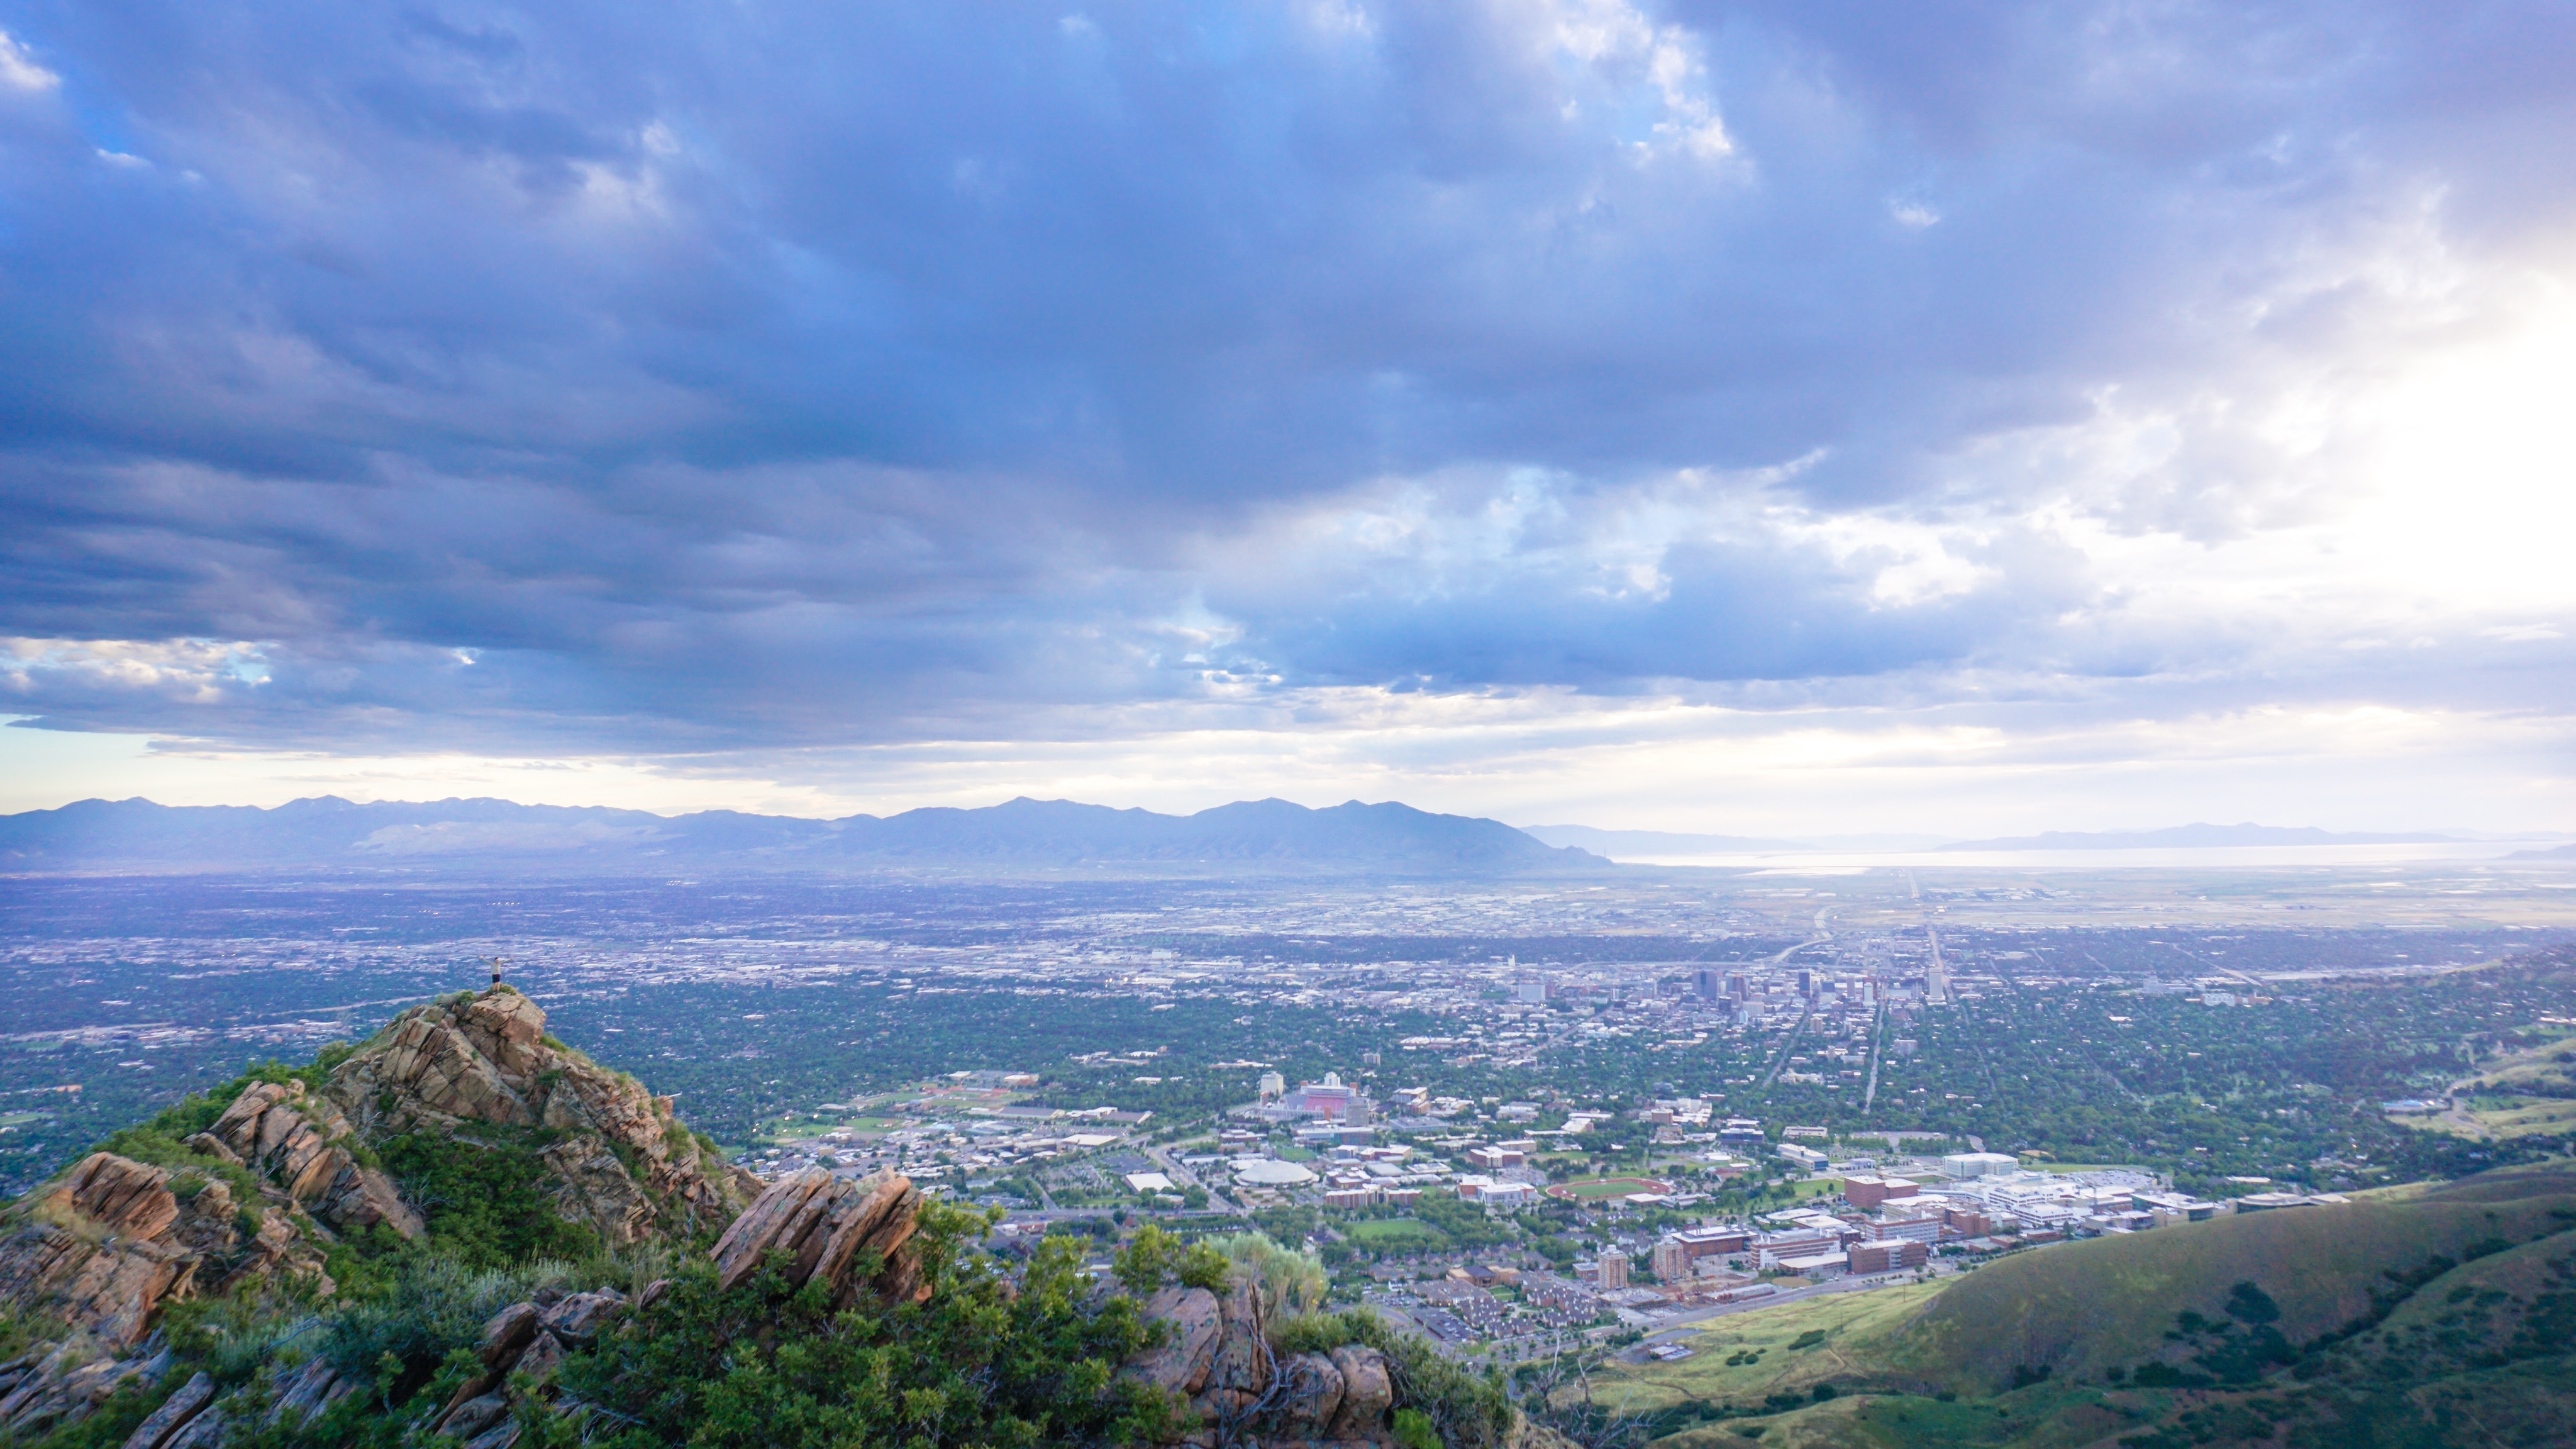
landscape, horizon, mountain, cloud, sky, meadow, hill, valley, mountain range, panorama, ridge, plain, alps, plateau, landform, geographical feature, atmospheric phenomenon, mountainous landforms